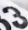
Number: 3